Timeline of motor vehicle brands

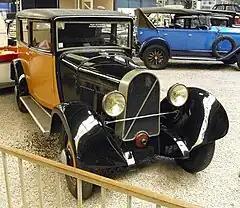
1930 Michel Irat

USA: American Austin, Blackhawk, Cord, Roosevelt, Ruxton, Viking, Windsor